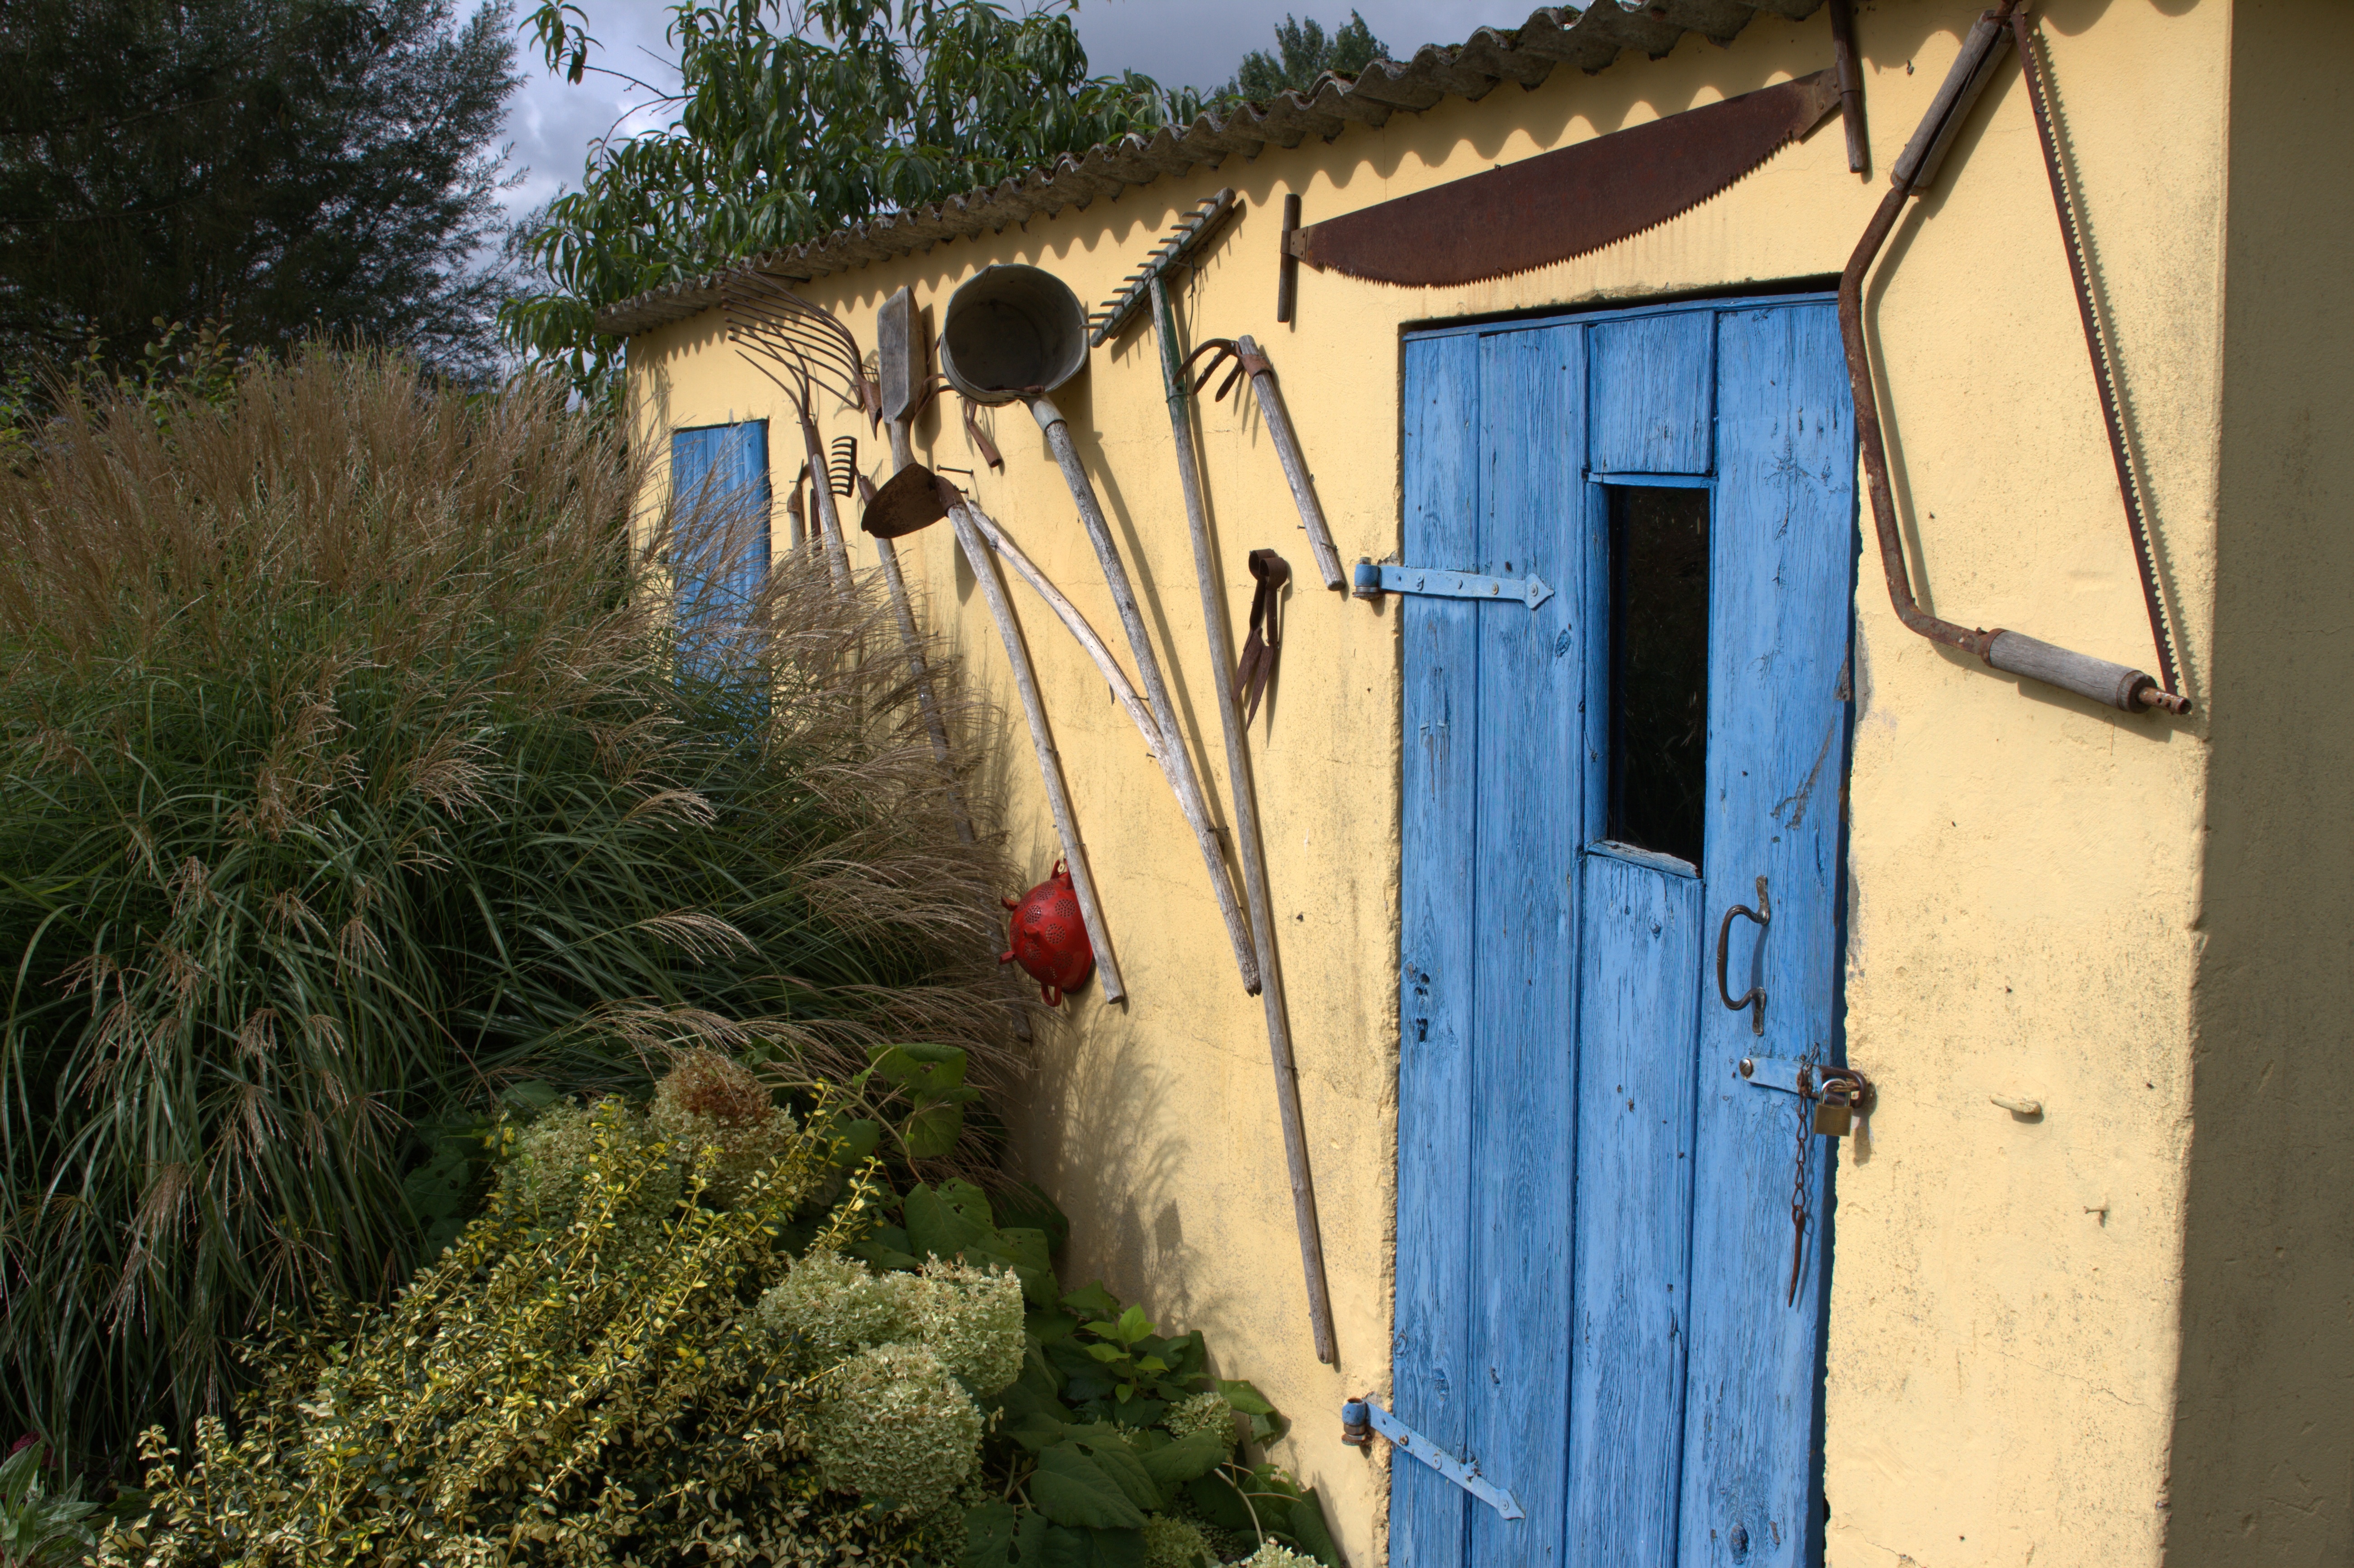
house, home, wall, blue